Casa do Sítio Tatuapé

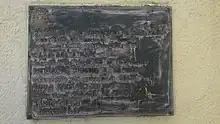
City Hall Plaque

Once the operations for external consolidation of the monument were completed, conservation and restoration were also carried out on the elements on the inside. Among the characteristics of this system was the inclusion of reinforced mortar at the crumbling points of the walls, culminating at the end of the revitalization. Nowadays, the space hosts exhibitions, socio-cultural activities, and monitored visits.